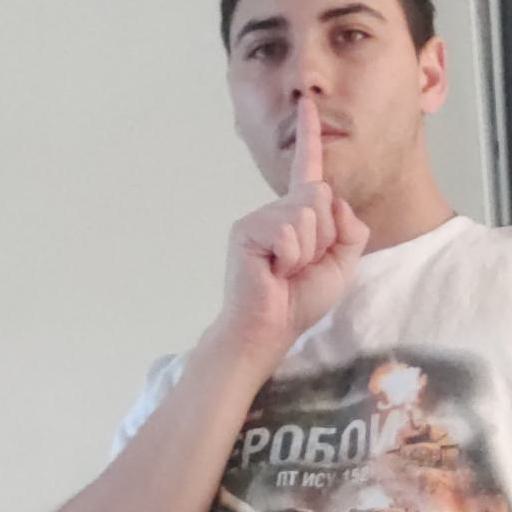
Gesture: mute